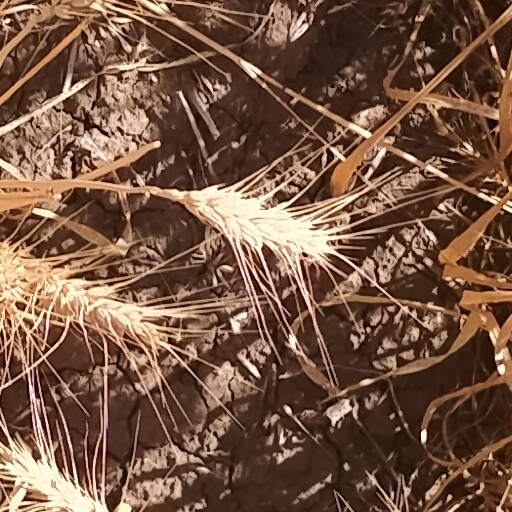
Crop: wheat